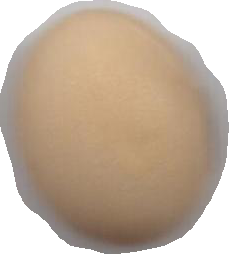
Variety: Anjasmoro